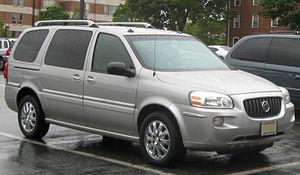
Le Buick Terraza est un modèle d’automobile du constructeur américain Buick. Il dérivait très étroitement de ses cousins Chevrolet Uplander, Pontiac Montana SV6 et Saturn Relay.